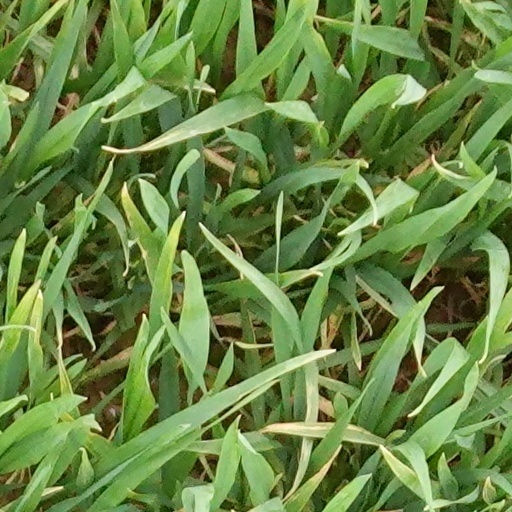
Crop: wheat